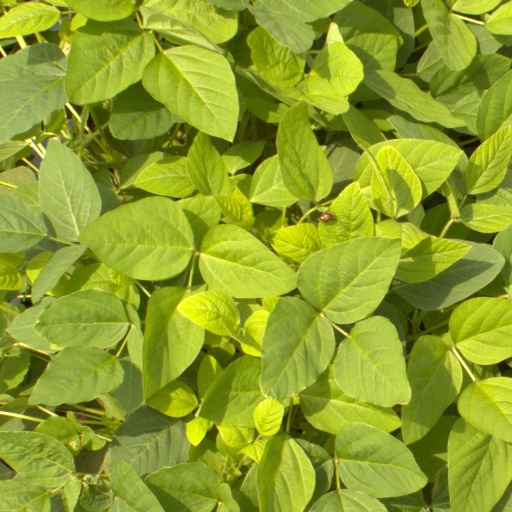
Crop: soybean